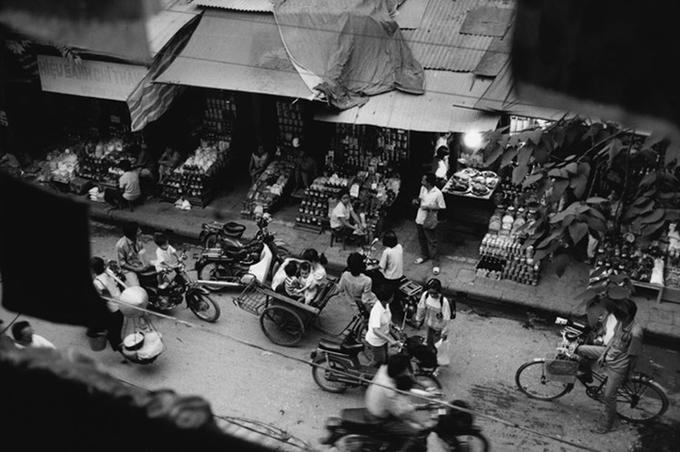
đây là quang cảnh khu chợ được chụp từ góc nhìn trên cao